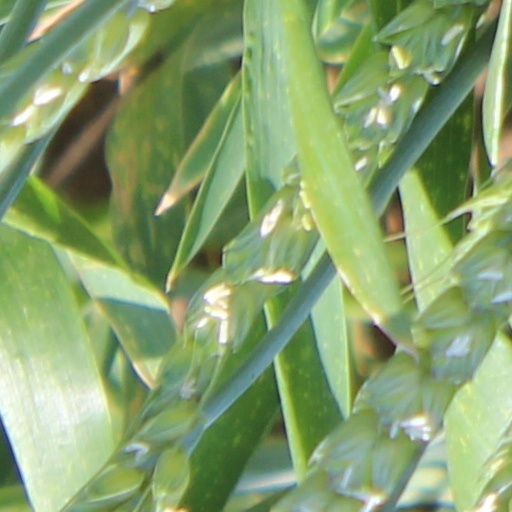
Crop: wheat